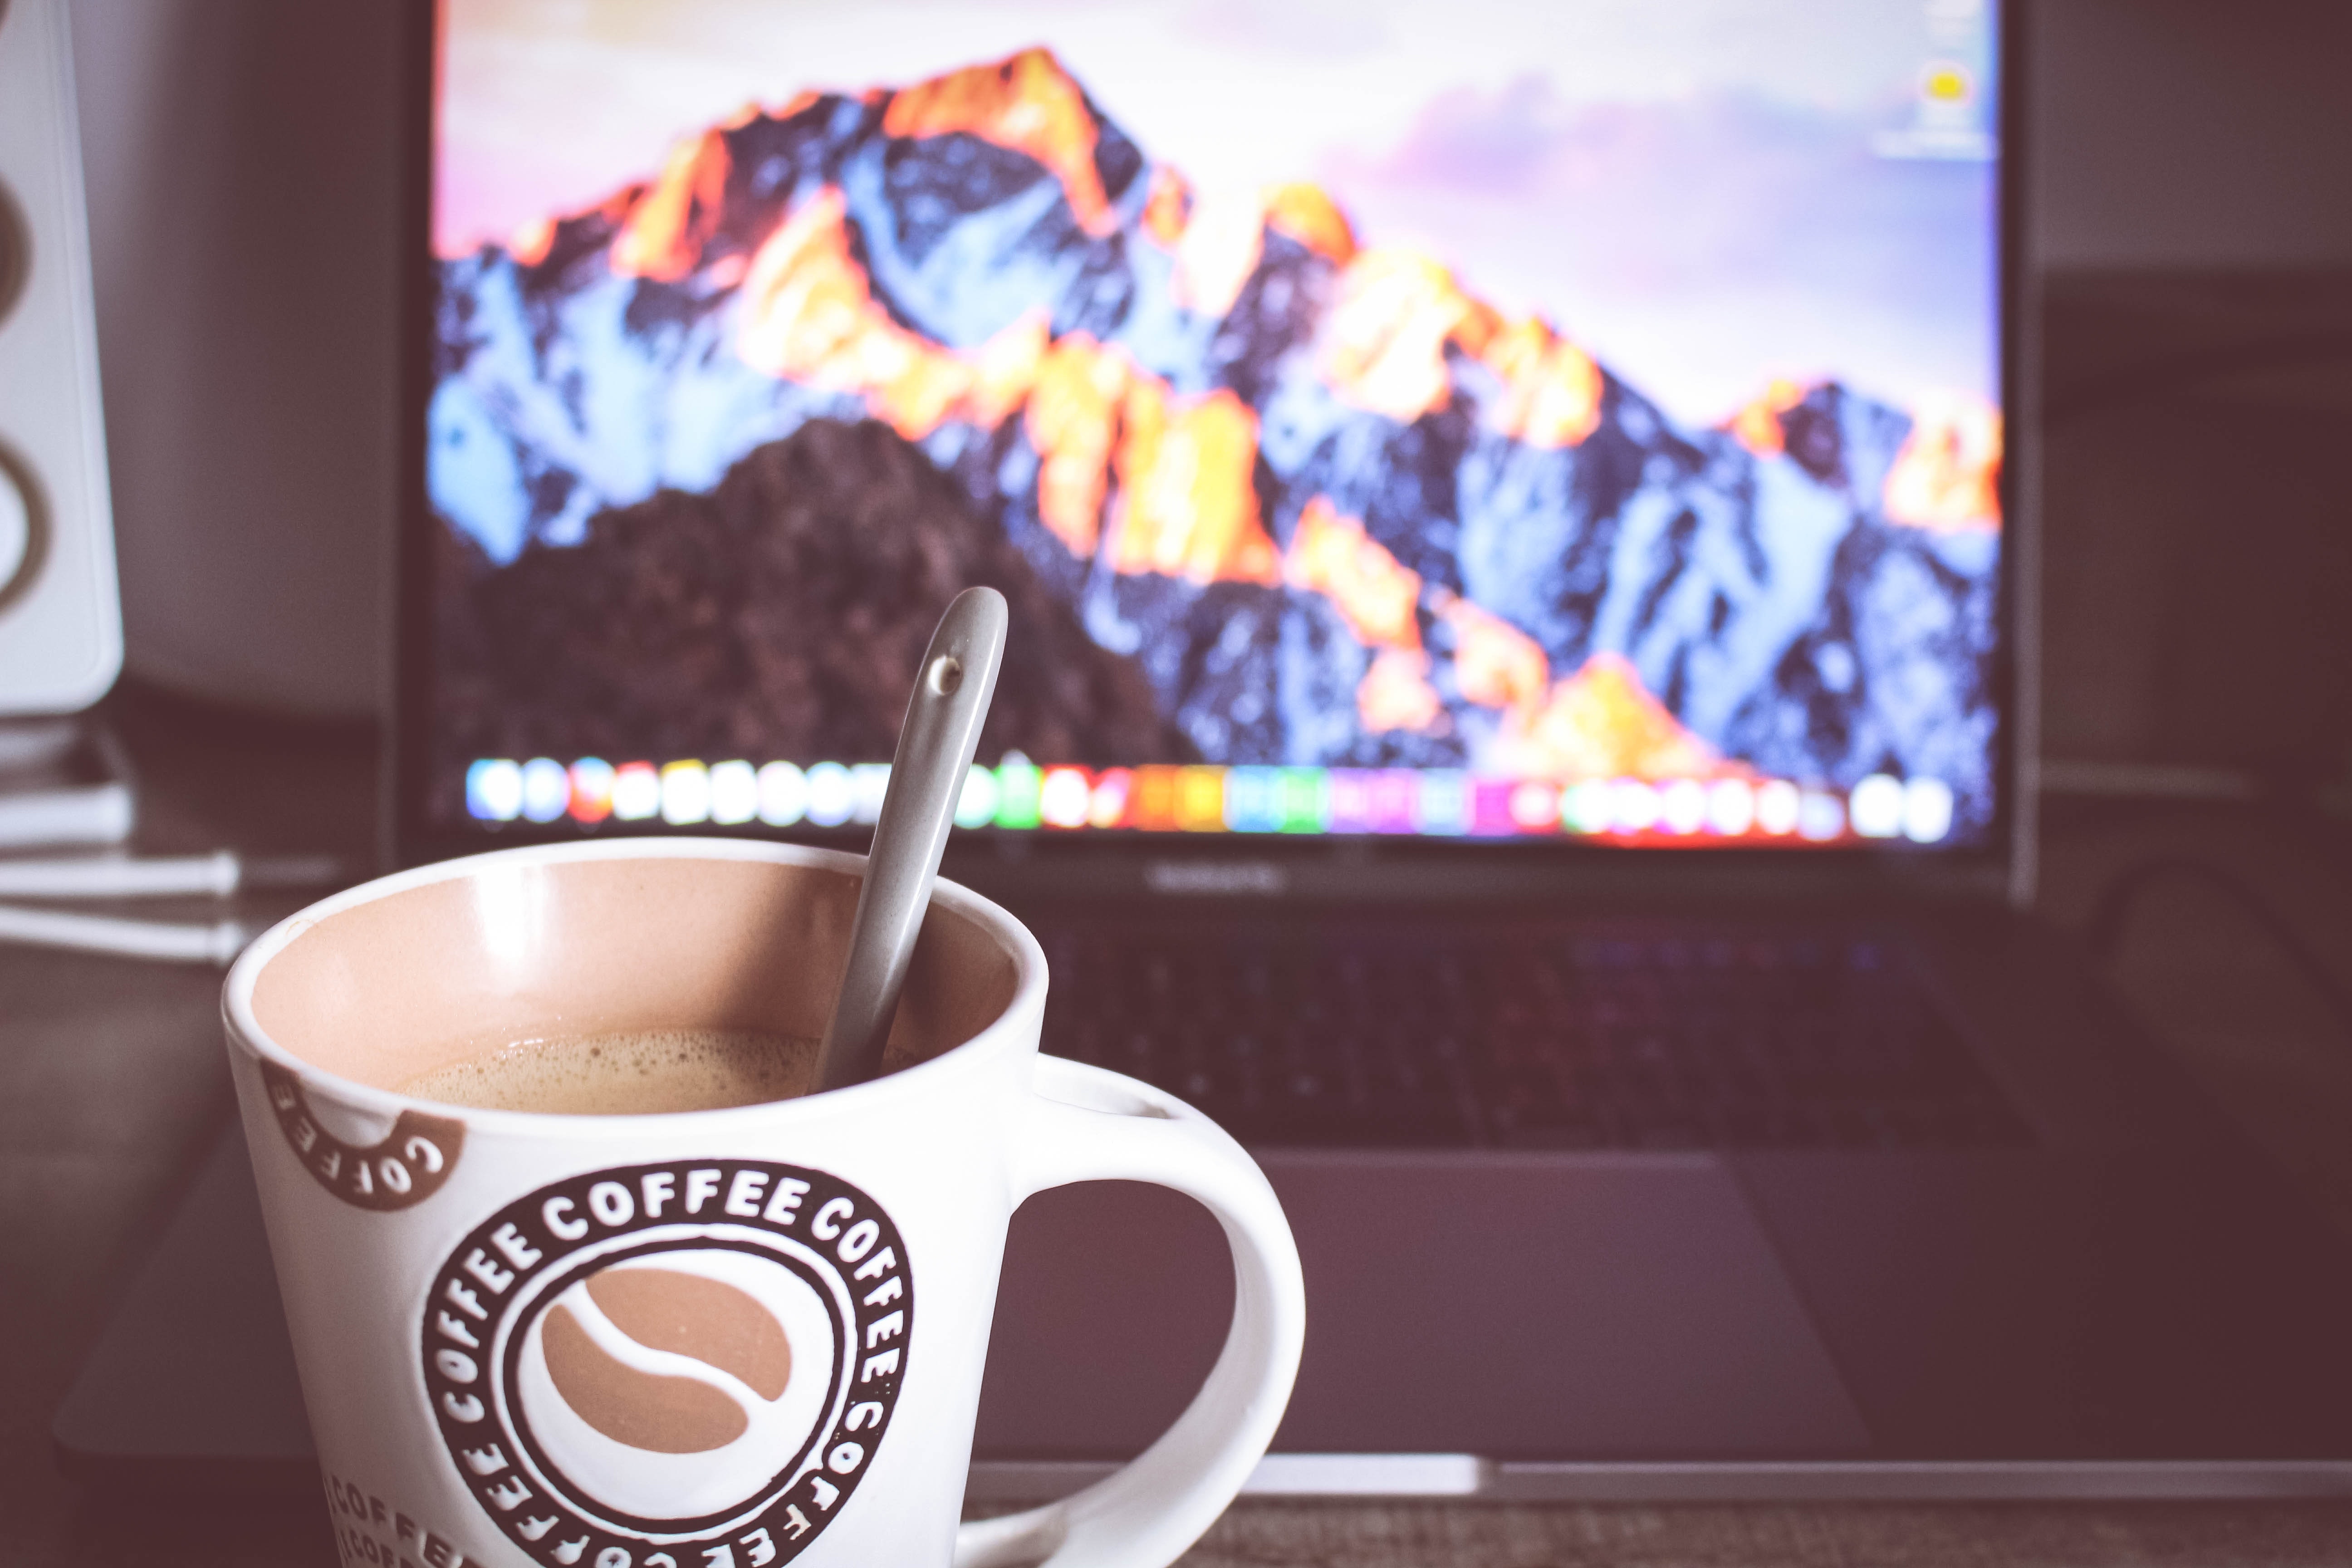
cup, coffee cup, mug, drinkware, coffee, caffeine, Java coffee, white coffee, caff americano, drink, instant coffee, caff macchiato, tableware, cafe, coffeehouse, cafe au lait, ristretto, table, serveware, gadget, non alcoholic beverage, espresso, teacup, turkish coffee